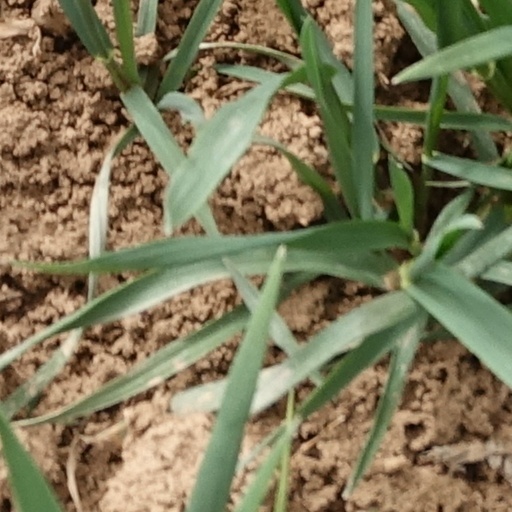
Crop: wheat